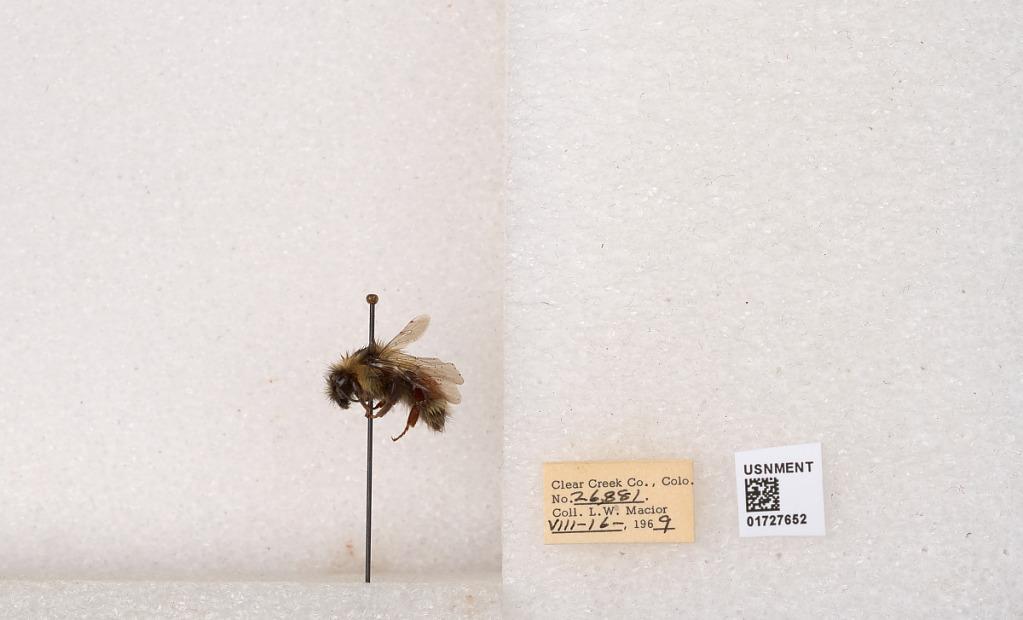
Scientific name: Bombus (Pyrobombus) sylvicola Kirby
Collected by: L. Macior
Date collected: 1969-8-16
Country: United States
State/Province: Colorado
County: Clear Creek
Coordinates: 39.7006, -105.694